Alice Bolam Preston

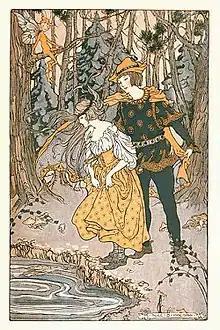

Preston lived in Beverly Farms, Massachusetts. She is best known for illustrating children's books in the 1910s and 1920s, primarily for Houghton Mifflin. She had a particular affinity for fairy illustrations. With crisp lines and rich colors, her work is stylistically akin to that of Jessie Willcox Smith or Charles Robinson.